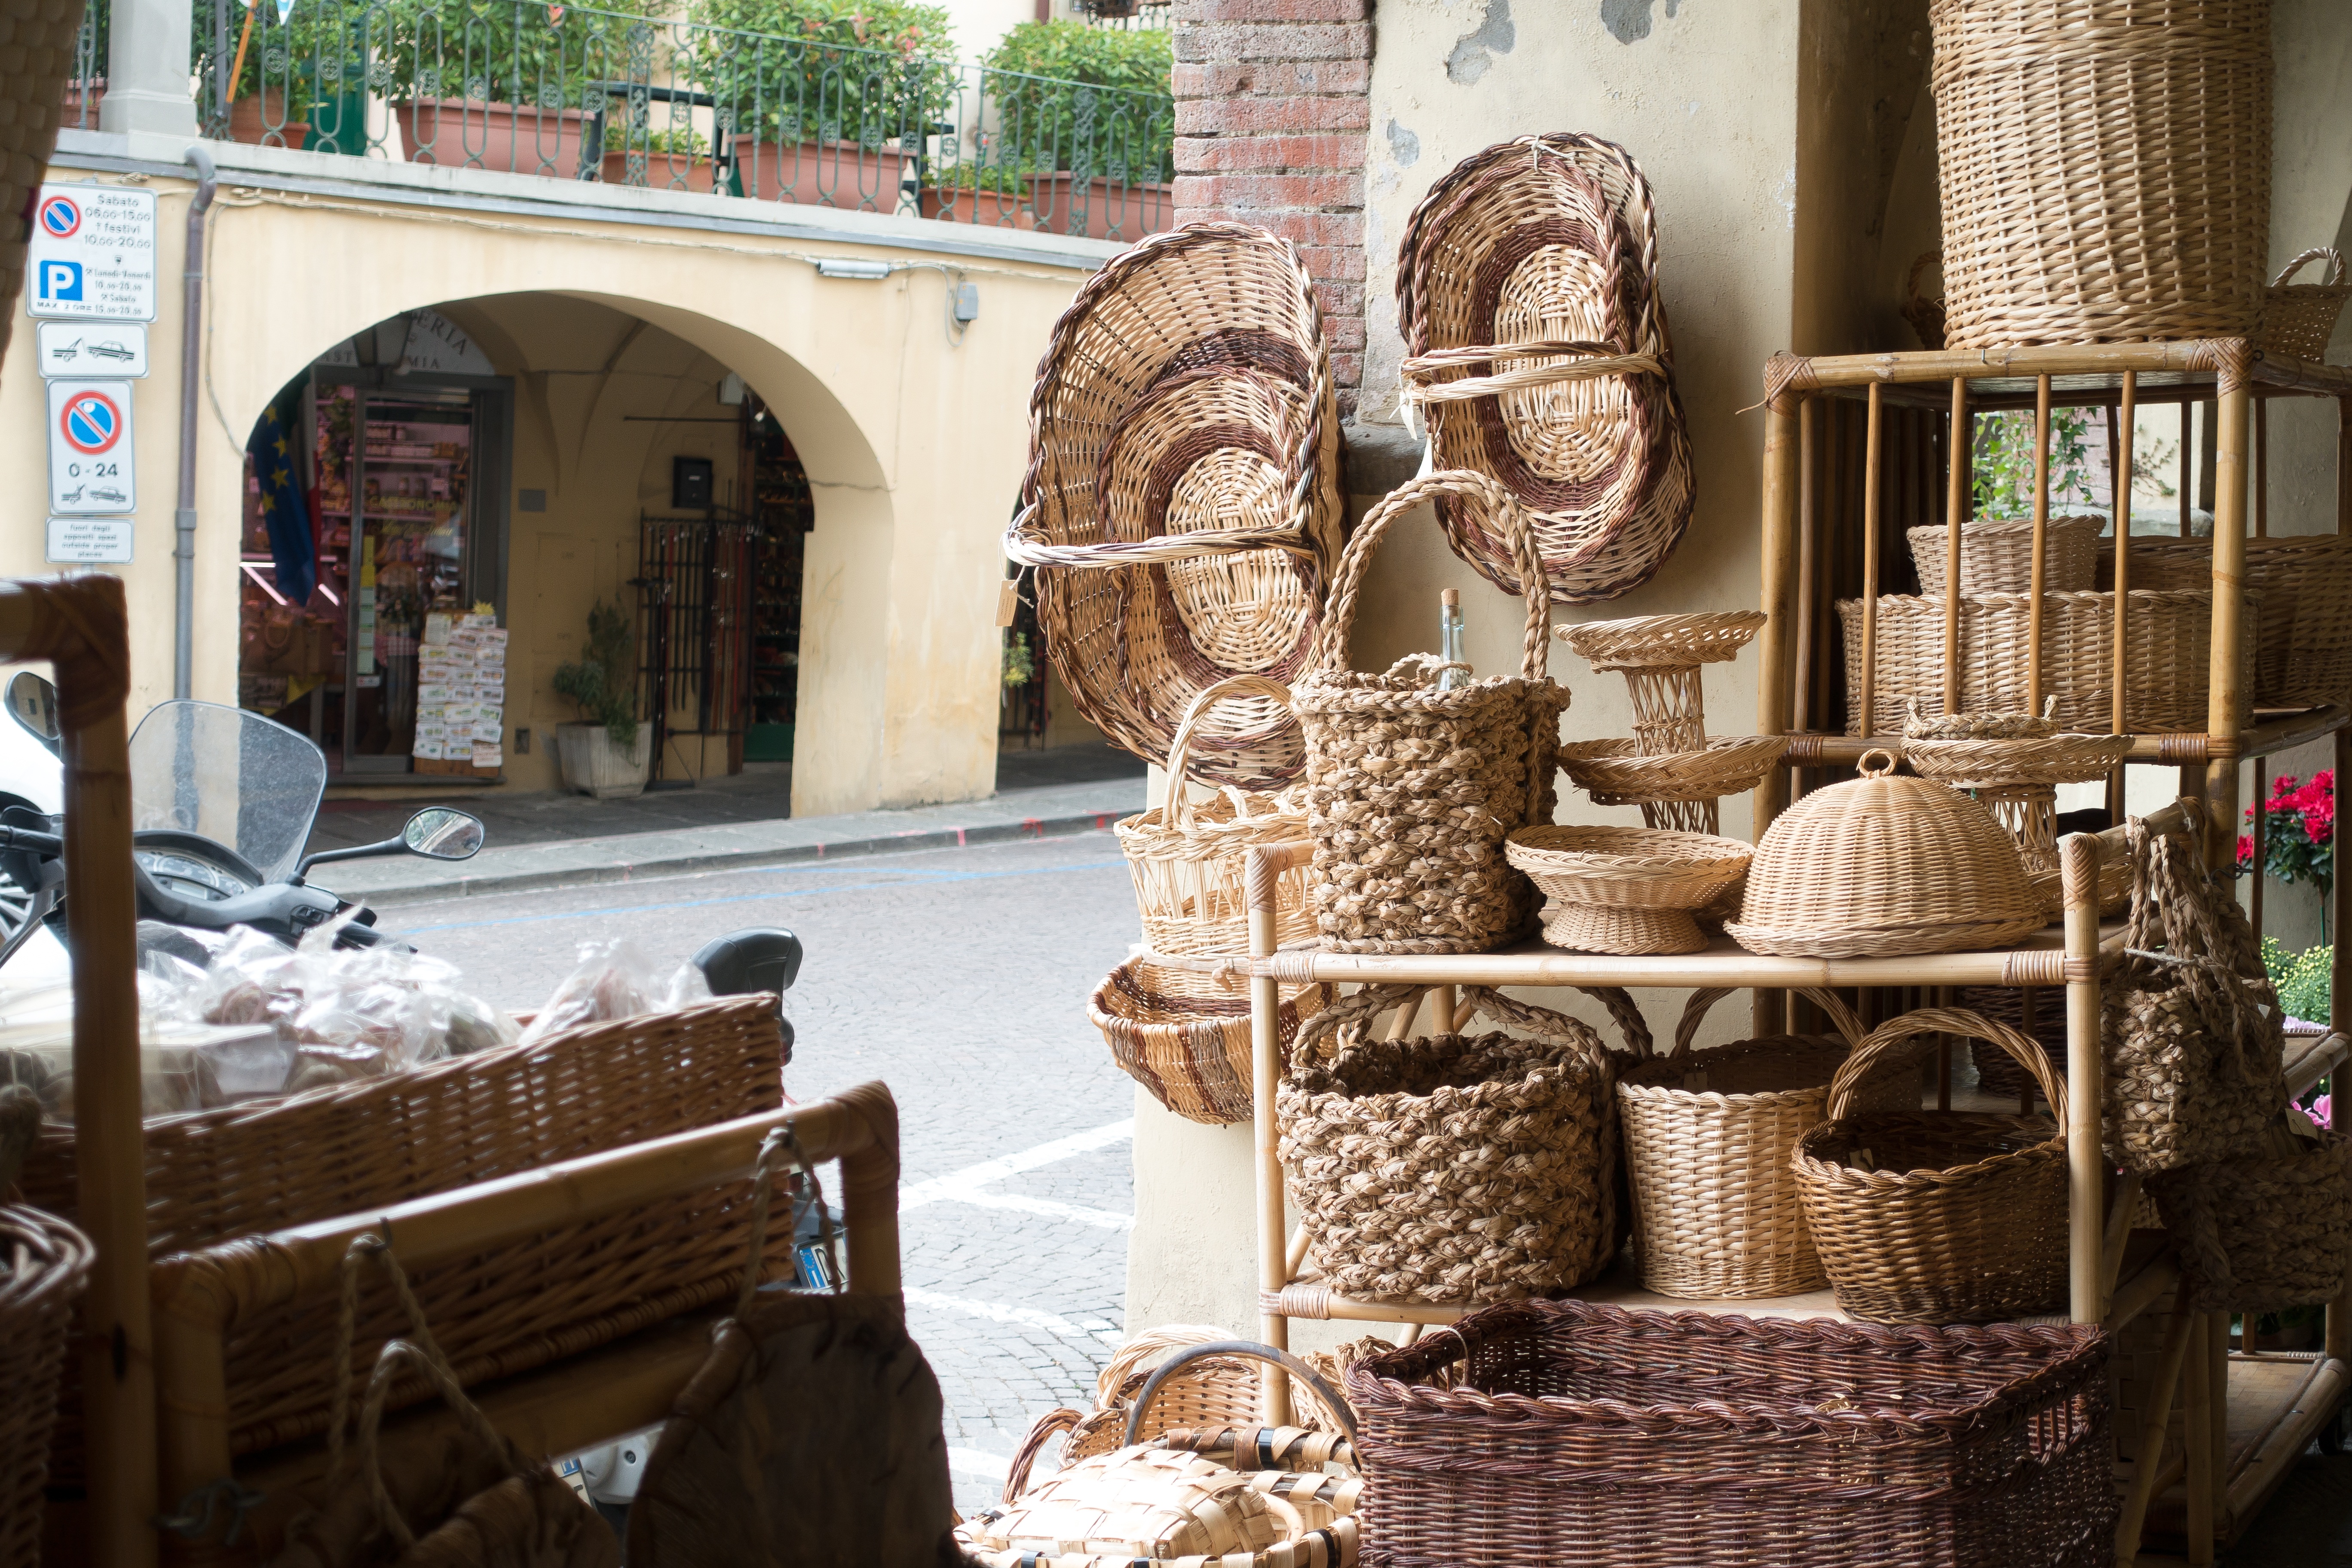
music, italy, tuscany, market, business, basket, interior design, art, crafts, archway, trade, local, products, regional, ancient history, presentation of goods